African American genealogy

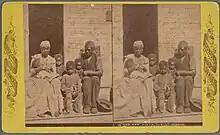
Southern African-American Family on Porch

African American genealogy is a field of genealogy pertaining specifically to the population of the United States. African American genealogists who document the families, family histories, and lineages of African Americans are faced with unique challenges owing to the slave practices of the Antebellum South and North. These challenges rise from a range of events, including name changes following the American Civil War, the act of separating families for sale as slaves, lack of issued birth or death records for slaves, etc.